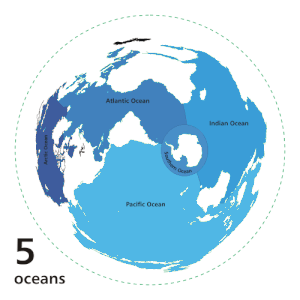
Verdenshave
Kort som viser verdenshavenes/verdenshavets vand set fra sydpolen. Verdenshavet er et større sammenhængende saltvandområde som er hele vejen rundt om jorden. Verdenshavet bliver inddelt i et antal områder – verdenshave. Sædvanligvis inddeles i fem verdenshave: Stillehavet, Atlanterhavet, Det Indiske Ocean, Ishavet og Det Sydlige Ishav; de sidste to konsolideres typisk ind i de første tre.
Et verdenshav er et større sammenhængende saltvandområde og er en del af hydrosfæren. Over 70 % af jordens overflade er dækket af sammenhængende saltvandsmasser som vi kalder verdenshavet eller det globale ocean – og som gerne inddeles i flere verdenshave. Havene består af omkring 1,35 milliarder kubikkilometer saltvand. Middeldybden i havet er omkring 3.800 meter, hvilket betyder at omkring 60 procent af havet udgøres af dybhav.